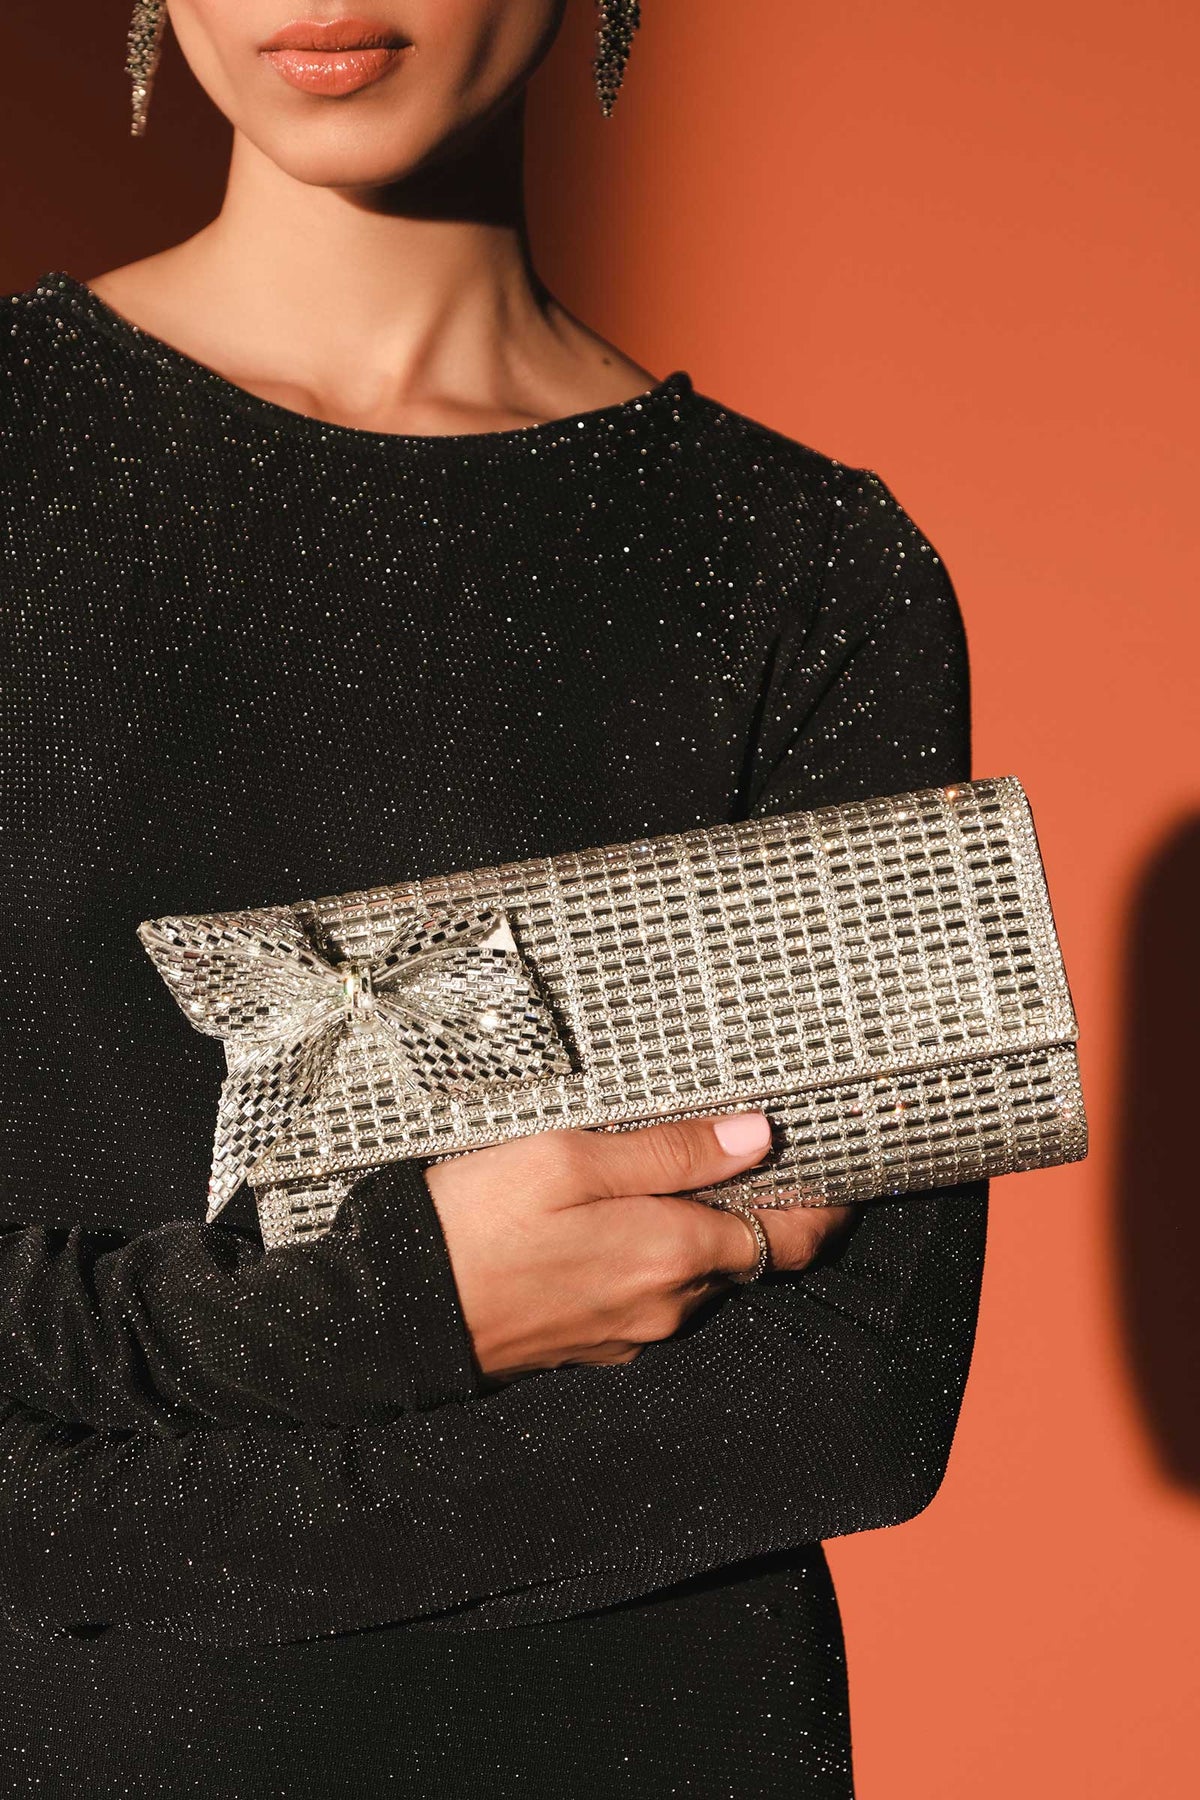
silver metallic clutch